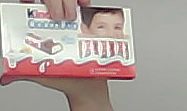
Product: kinder_chocolate